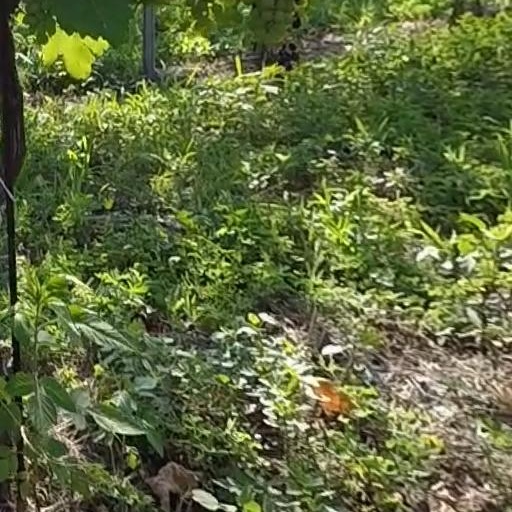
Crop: grape